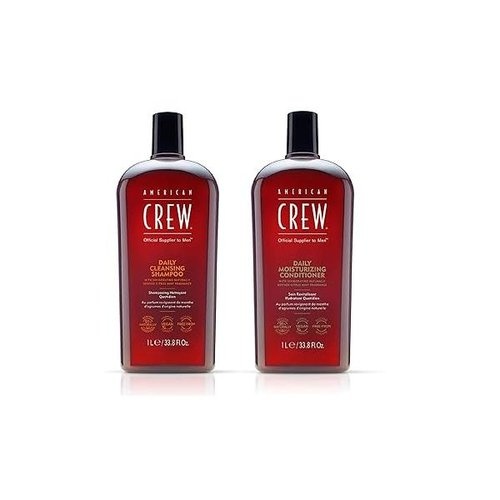
American Crew Daily Shampoo and Conditioner 33.8 Fl. Oz.
Brand: AMERICAN CREW
American Crew Daily Shampoo and Conditioner 33.8 Fl. Oz. American Crew Daily Shampoo and Conditioner 33.8 Fl. Oz. one option 1050
Category: Health & Beauty > Personal Care > Hair Care > Shampoo & Conditioner > Shampoo & Conditioner Sets